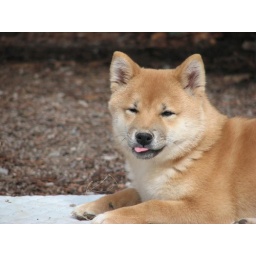
Meka, our female Sheba Inu relaxing on her bed in the sun